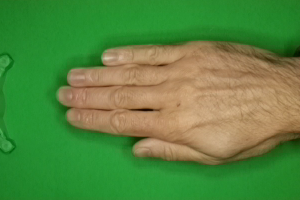
Label: paper